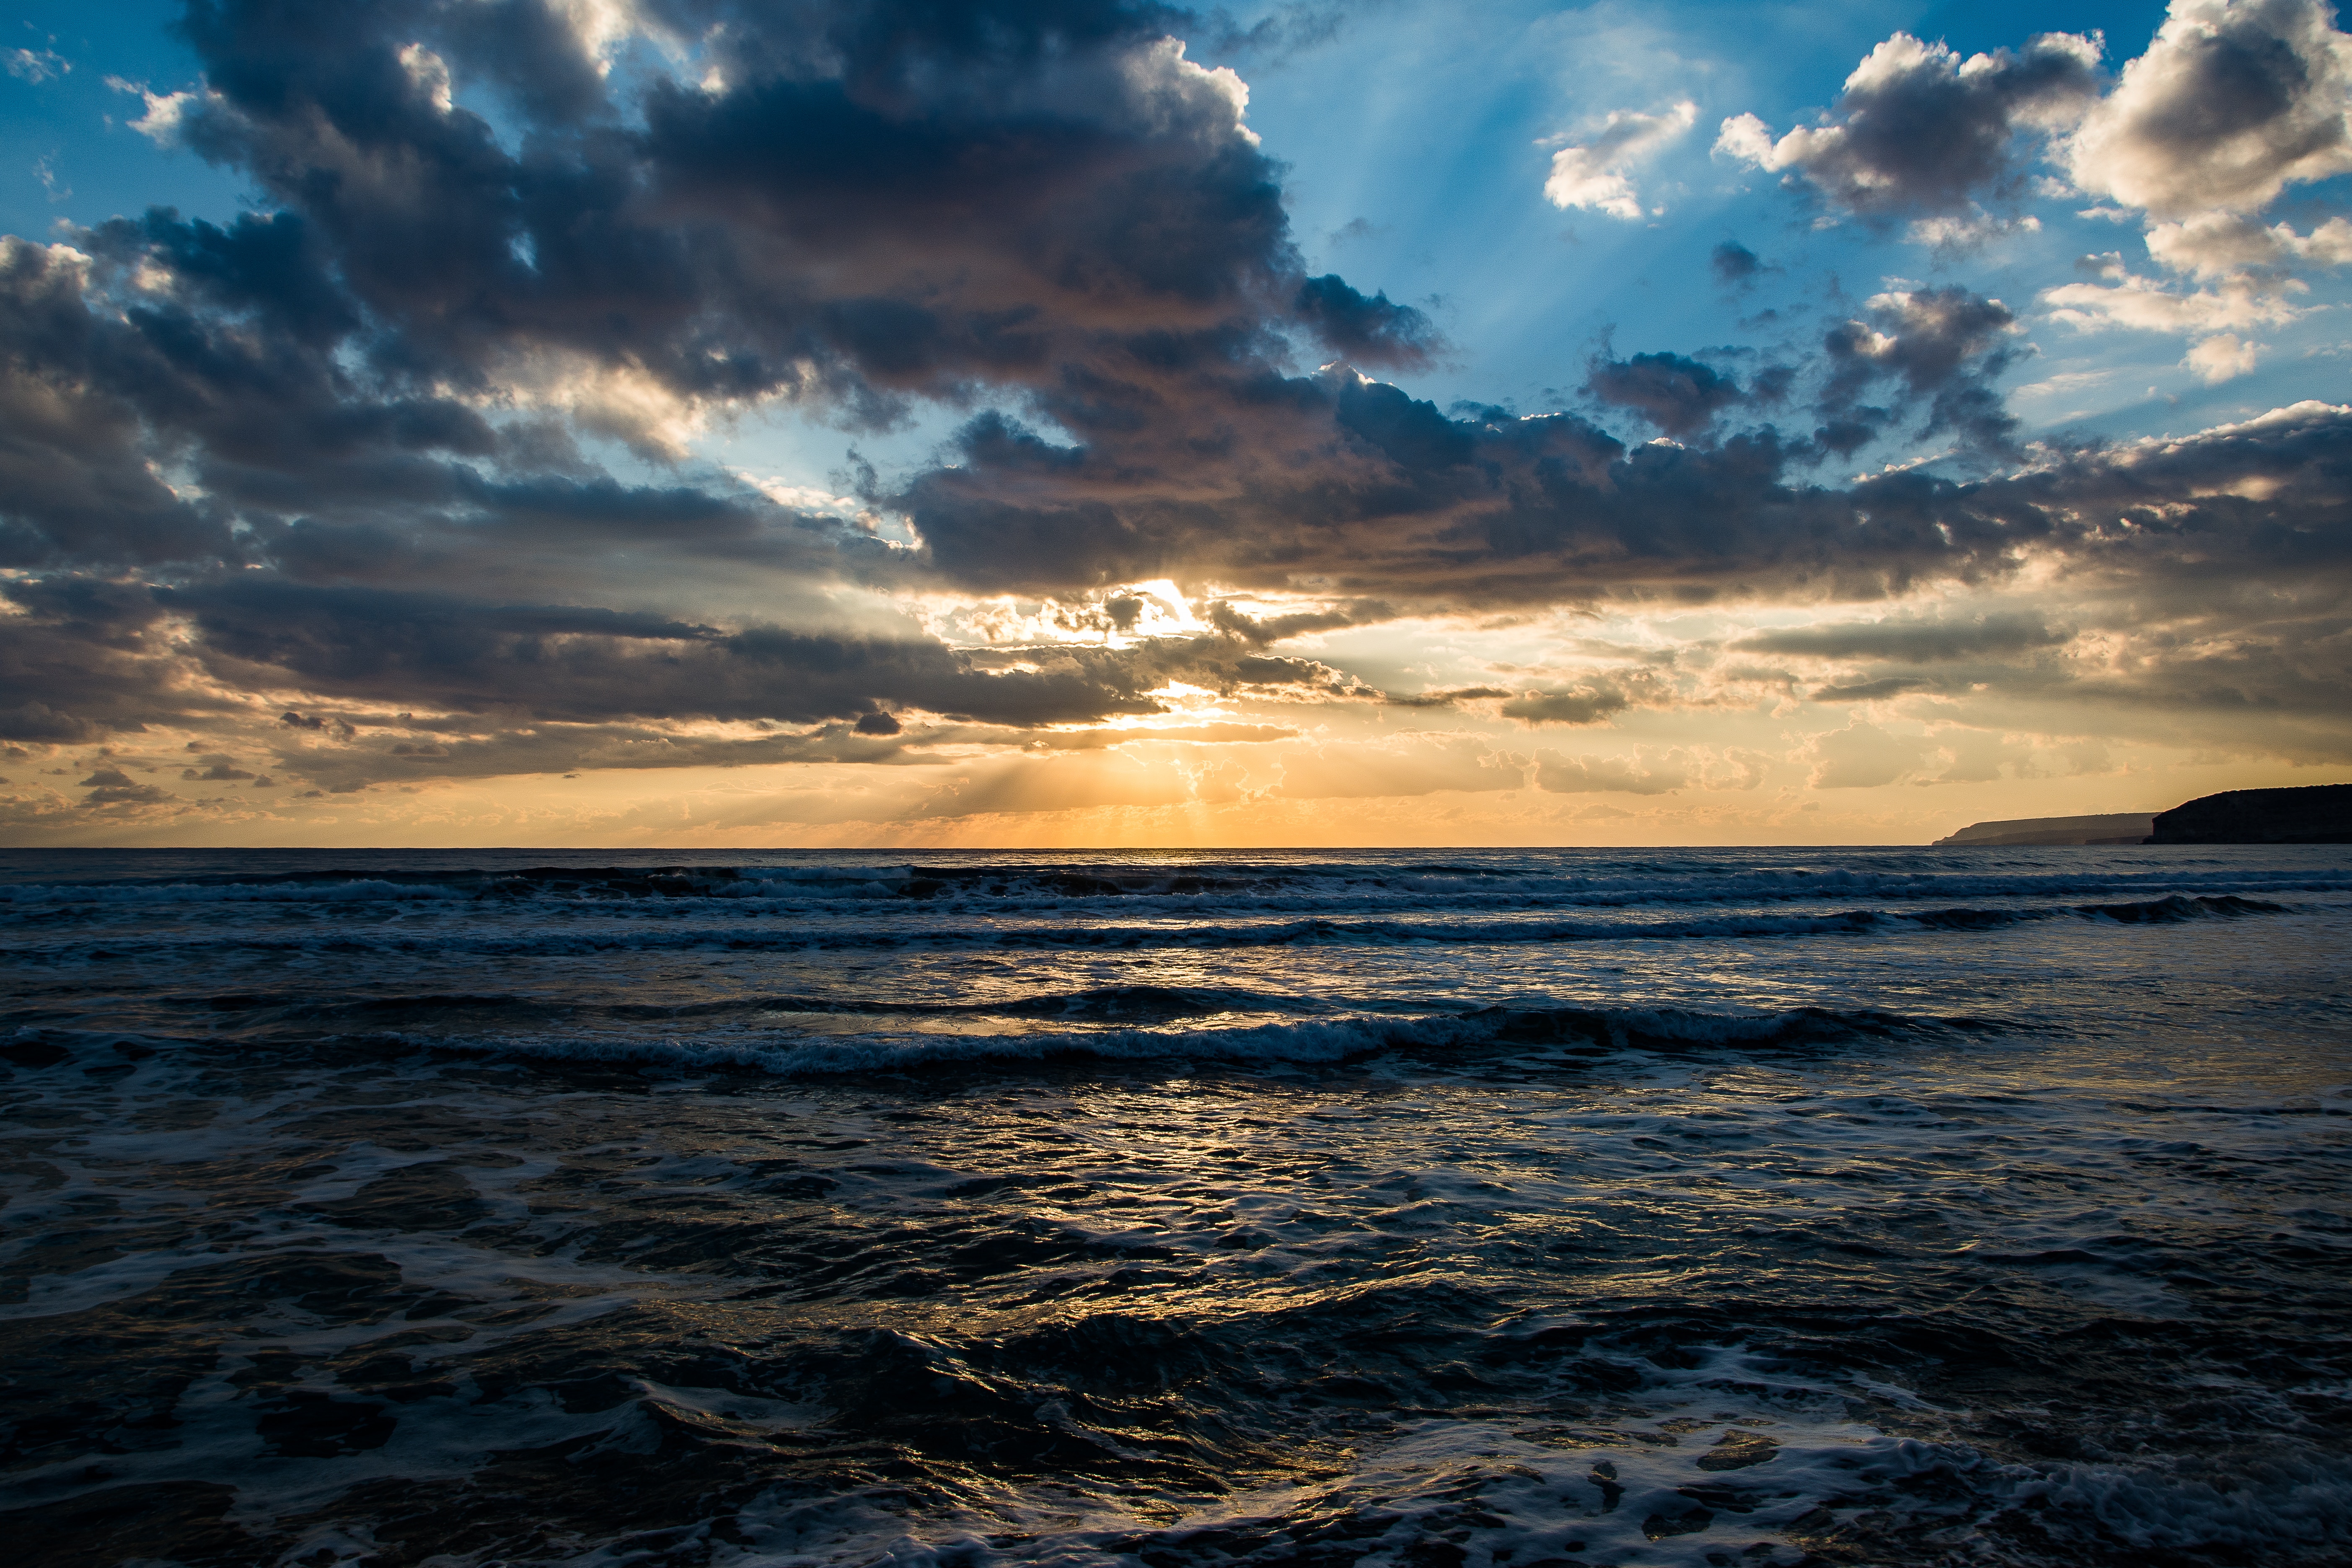
beach, sea, coast, ocean, horizon, cloud, sky, sunrise, sunset, sunlight, morning, shore, wave, dawn, dusk, evening, body of water, afterglow, wind wave